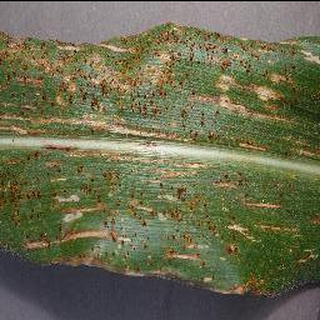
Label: corn_cercospora_leaf_spot